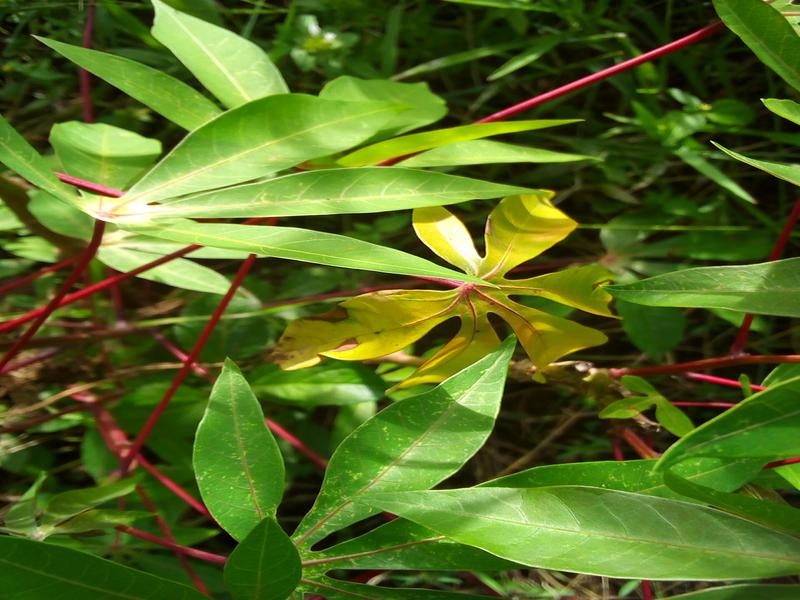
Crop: cassava
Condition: green_mottle